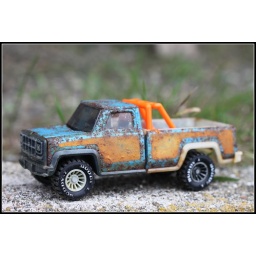
An old rusty Buddy L toy truck that has spent many years near salt water.